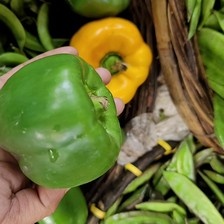
Label: capsicum